1st Infantry Division (United States)

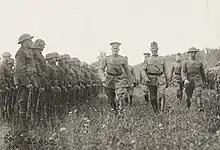
General John J. Pershing, Commander'in-Chief of the AEF, and Major General Charles P. Summerall, commander of the 1st Division, inspecting doughboys of the 16th Infantry, 1st Brigade, 1st Division, in France, September 7, 1918.

On 8 August 1917, the 1st Division adopted the "square" Table of Organization and Equipment (TO&E), which specified two organic infantry brigades of two infantry regiments each; one engineer regiment; one signal battalion; one machine gun battalion; one field artillery brigade of three field artillery regiments, and a complete division train. The total authorized strength of this new TO&E was 27,120 officers and enlisted men.